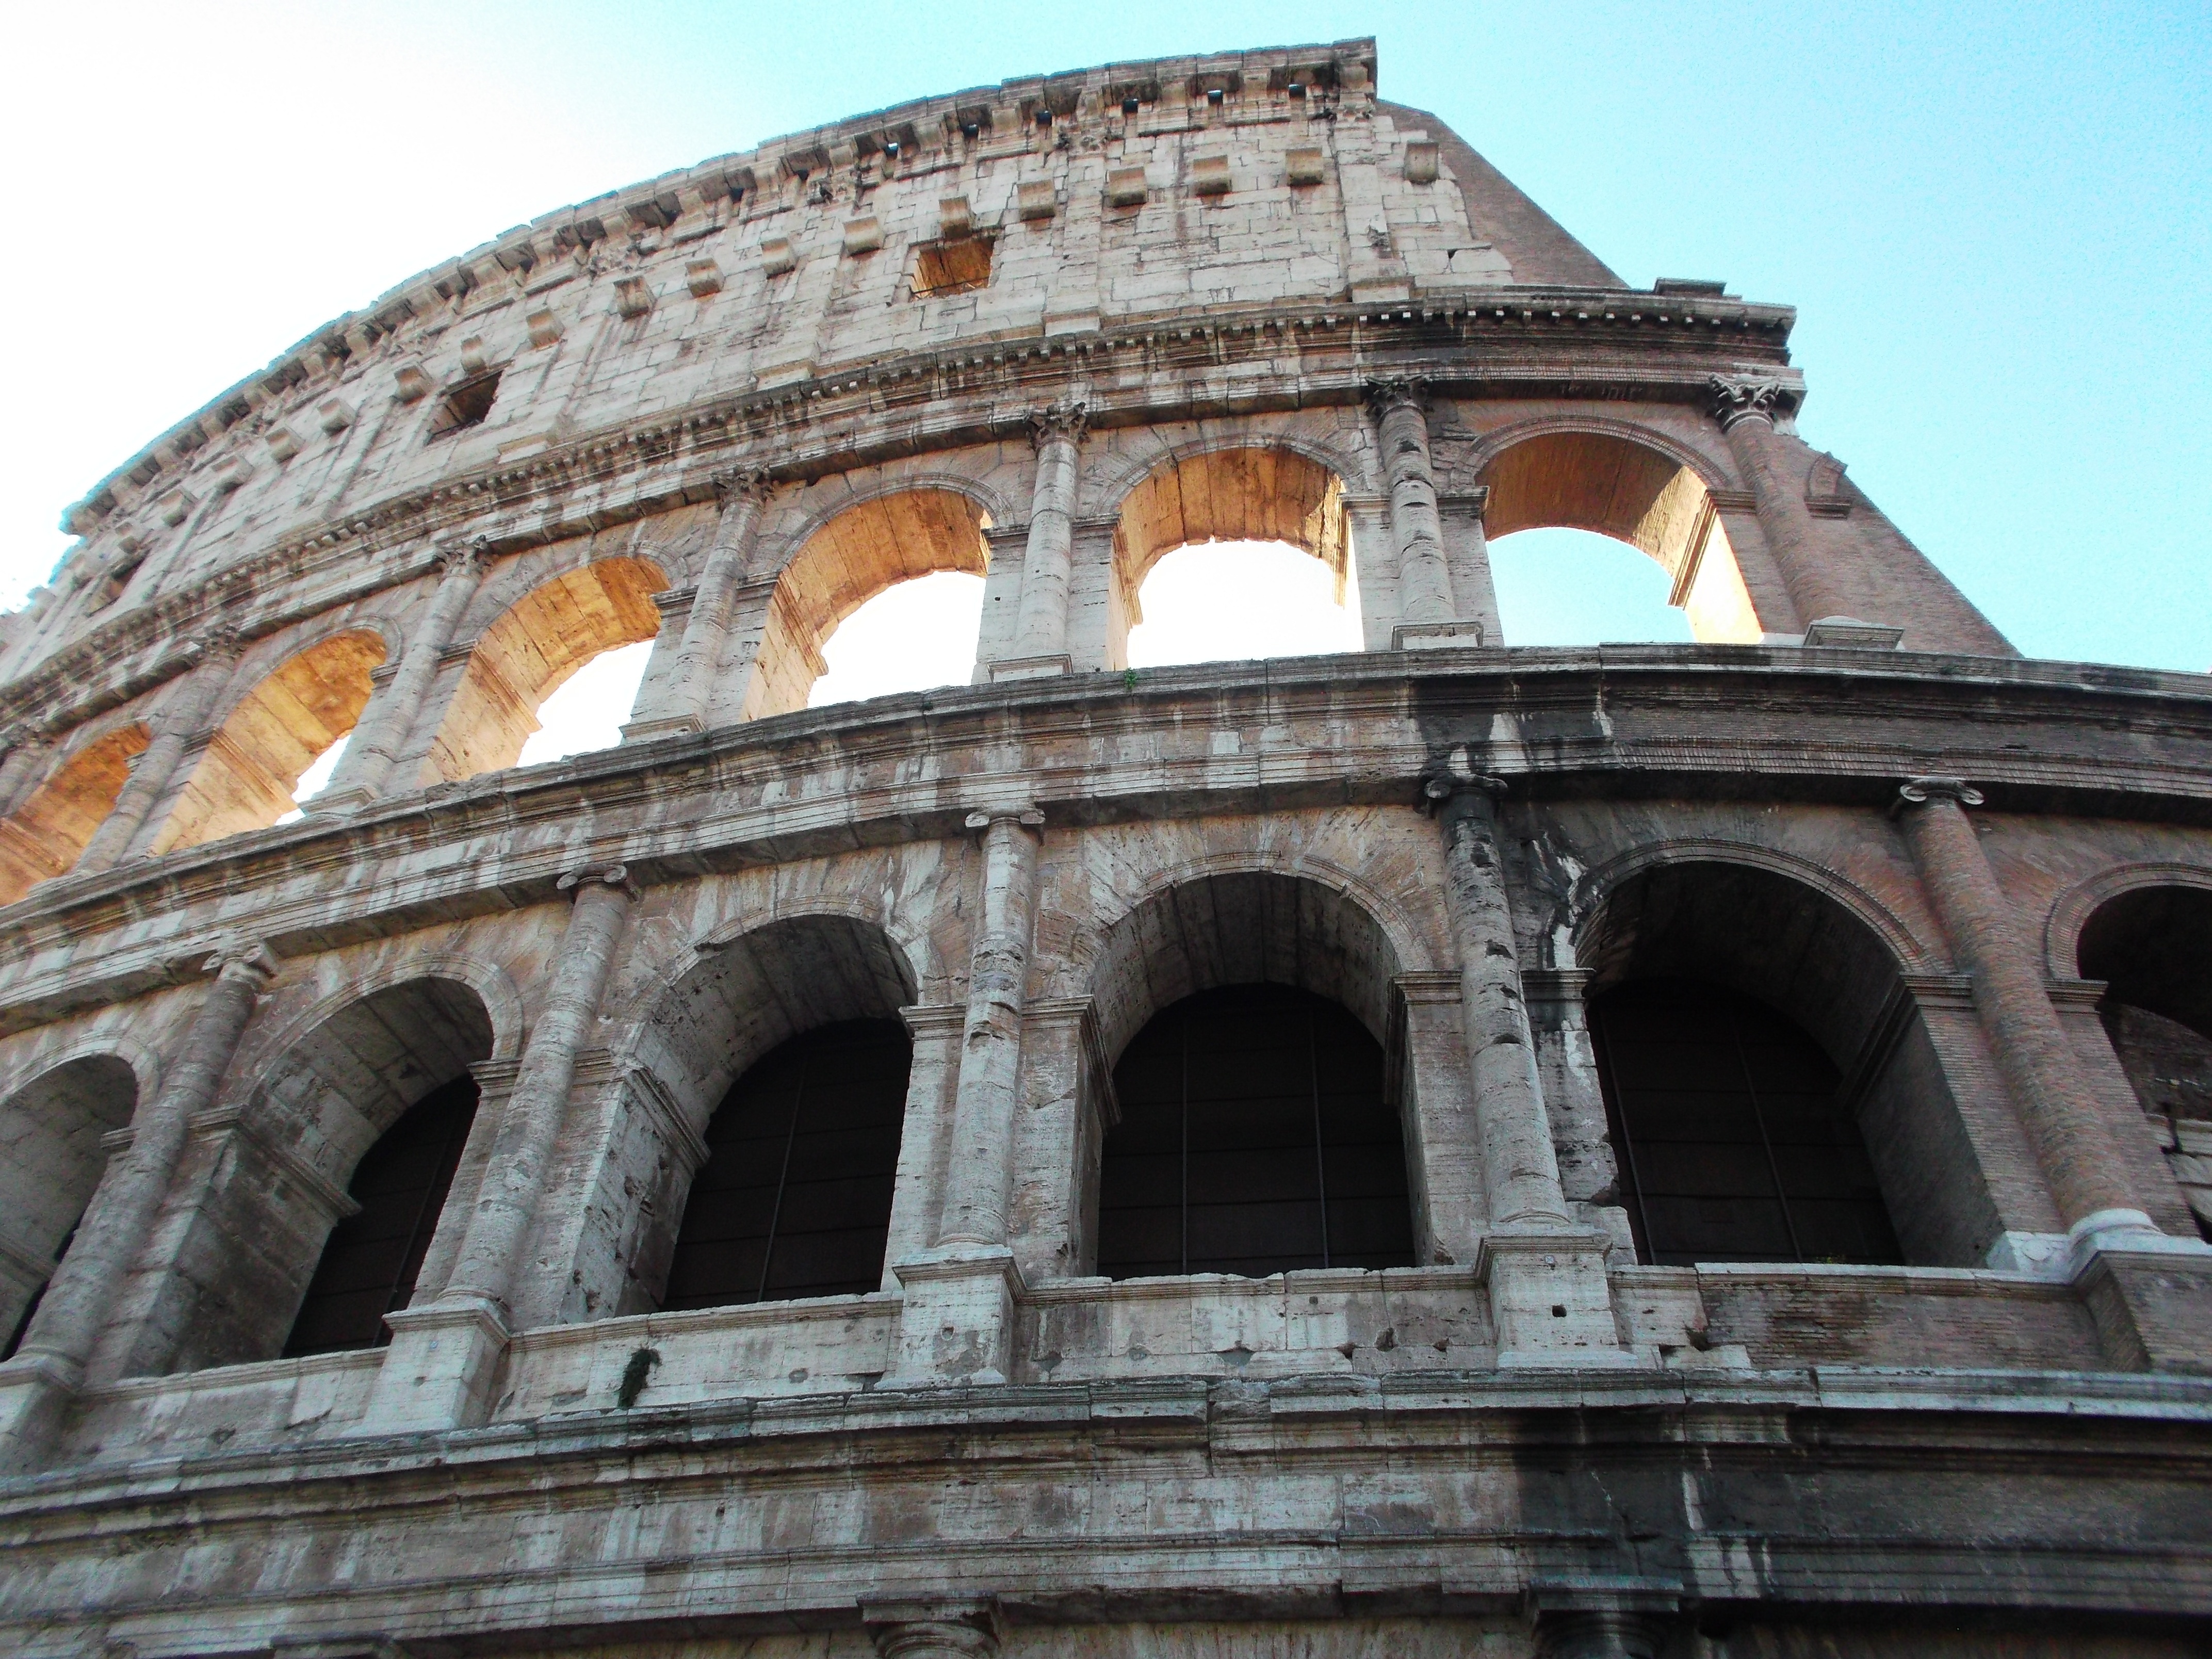
architecture, structure, sun, monument, arch, landmark, facade, colosseum, baptistery, art, rome, temple, basilica, dome, ancient rome, roman temple, historic site, ancient history, human settlement, ancient roman architecture, byzantine architecture